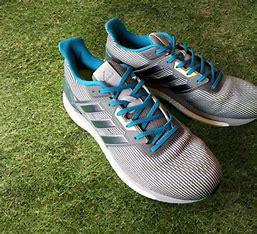
Brand: Adidas
Model: Supernova Lauf